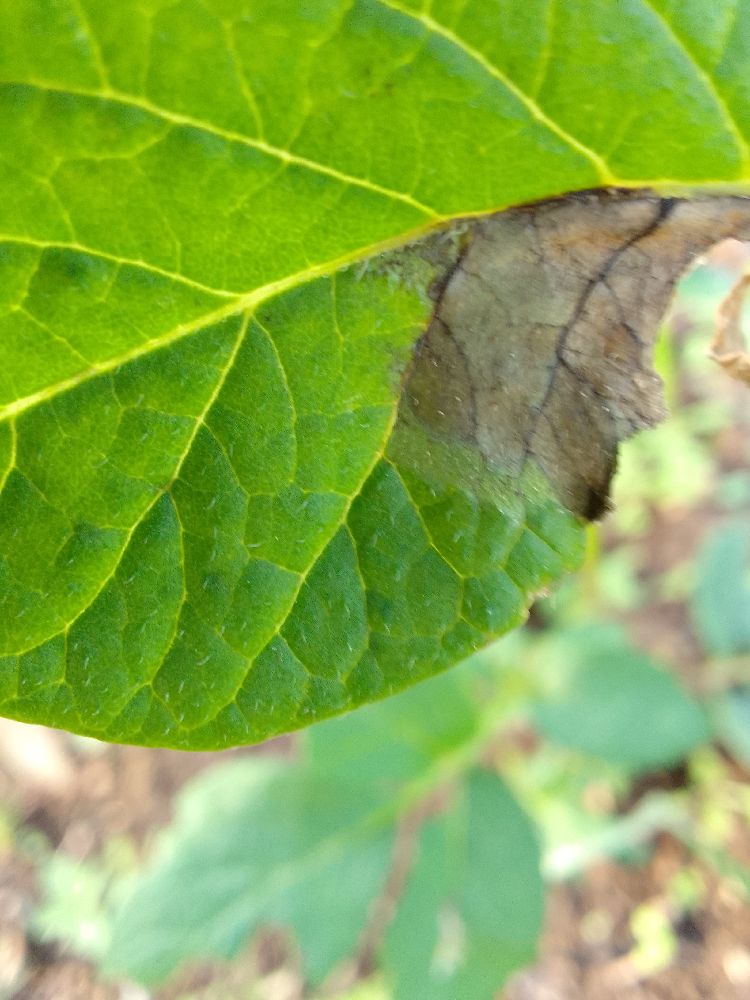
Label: Late blight